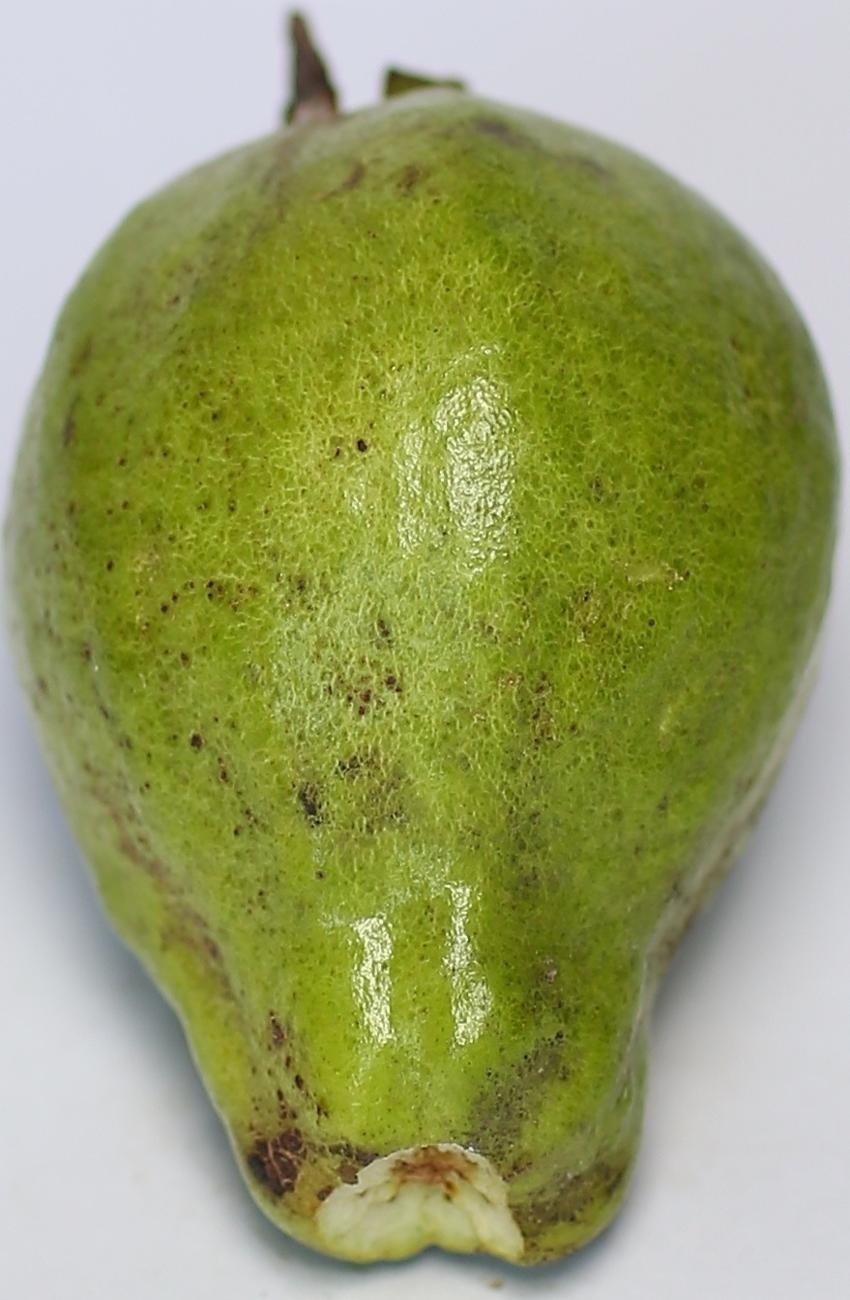
Maturity: green
Variety: local-sindhi